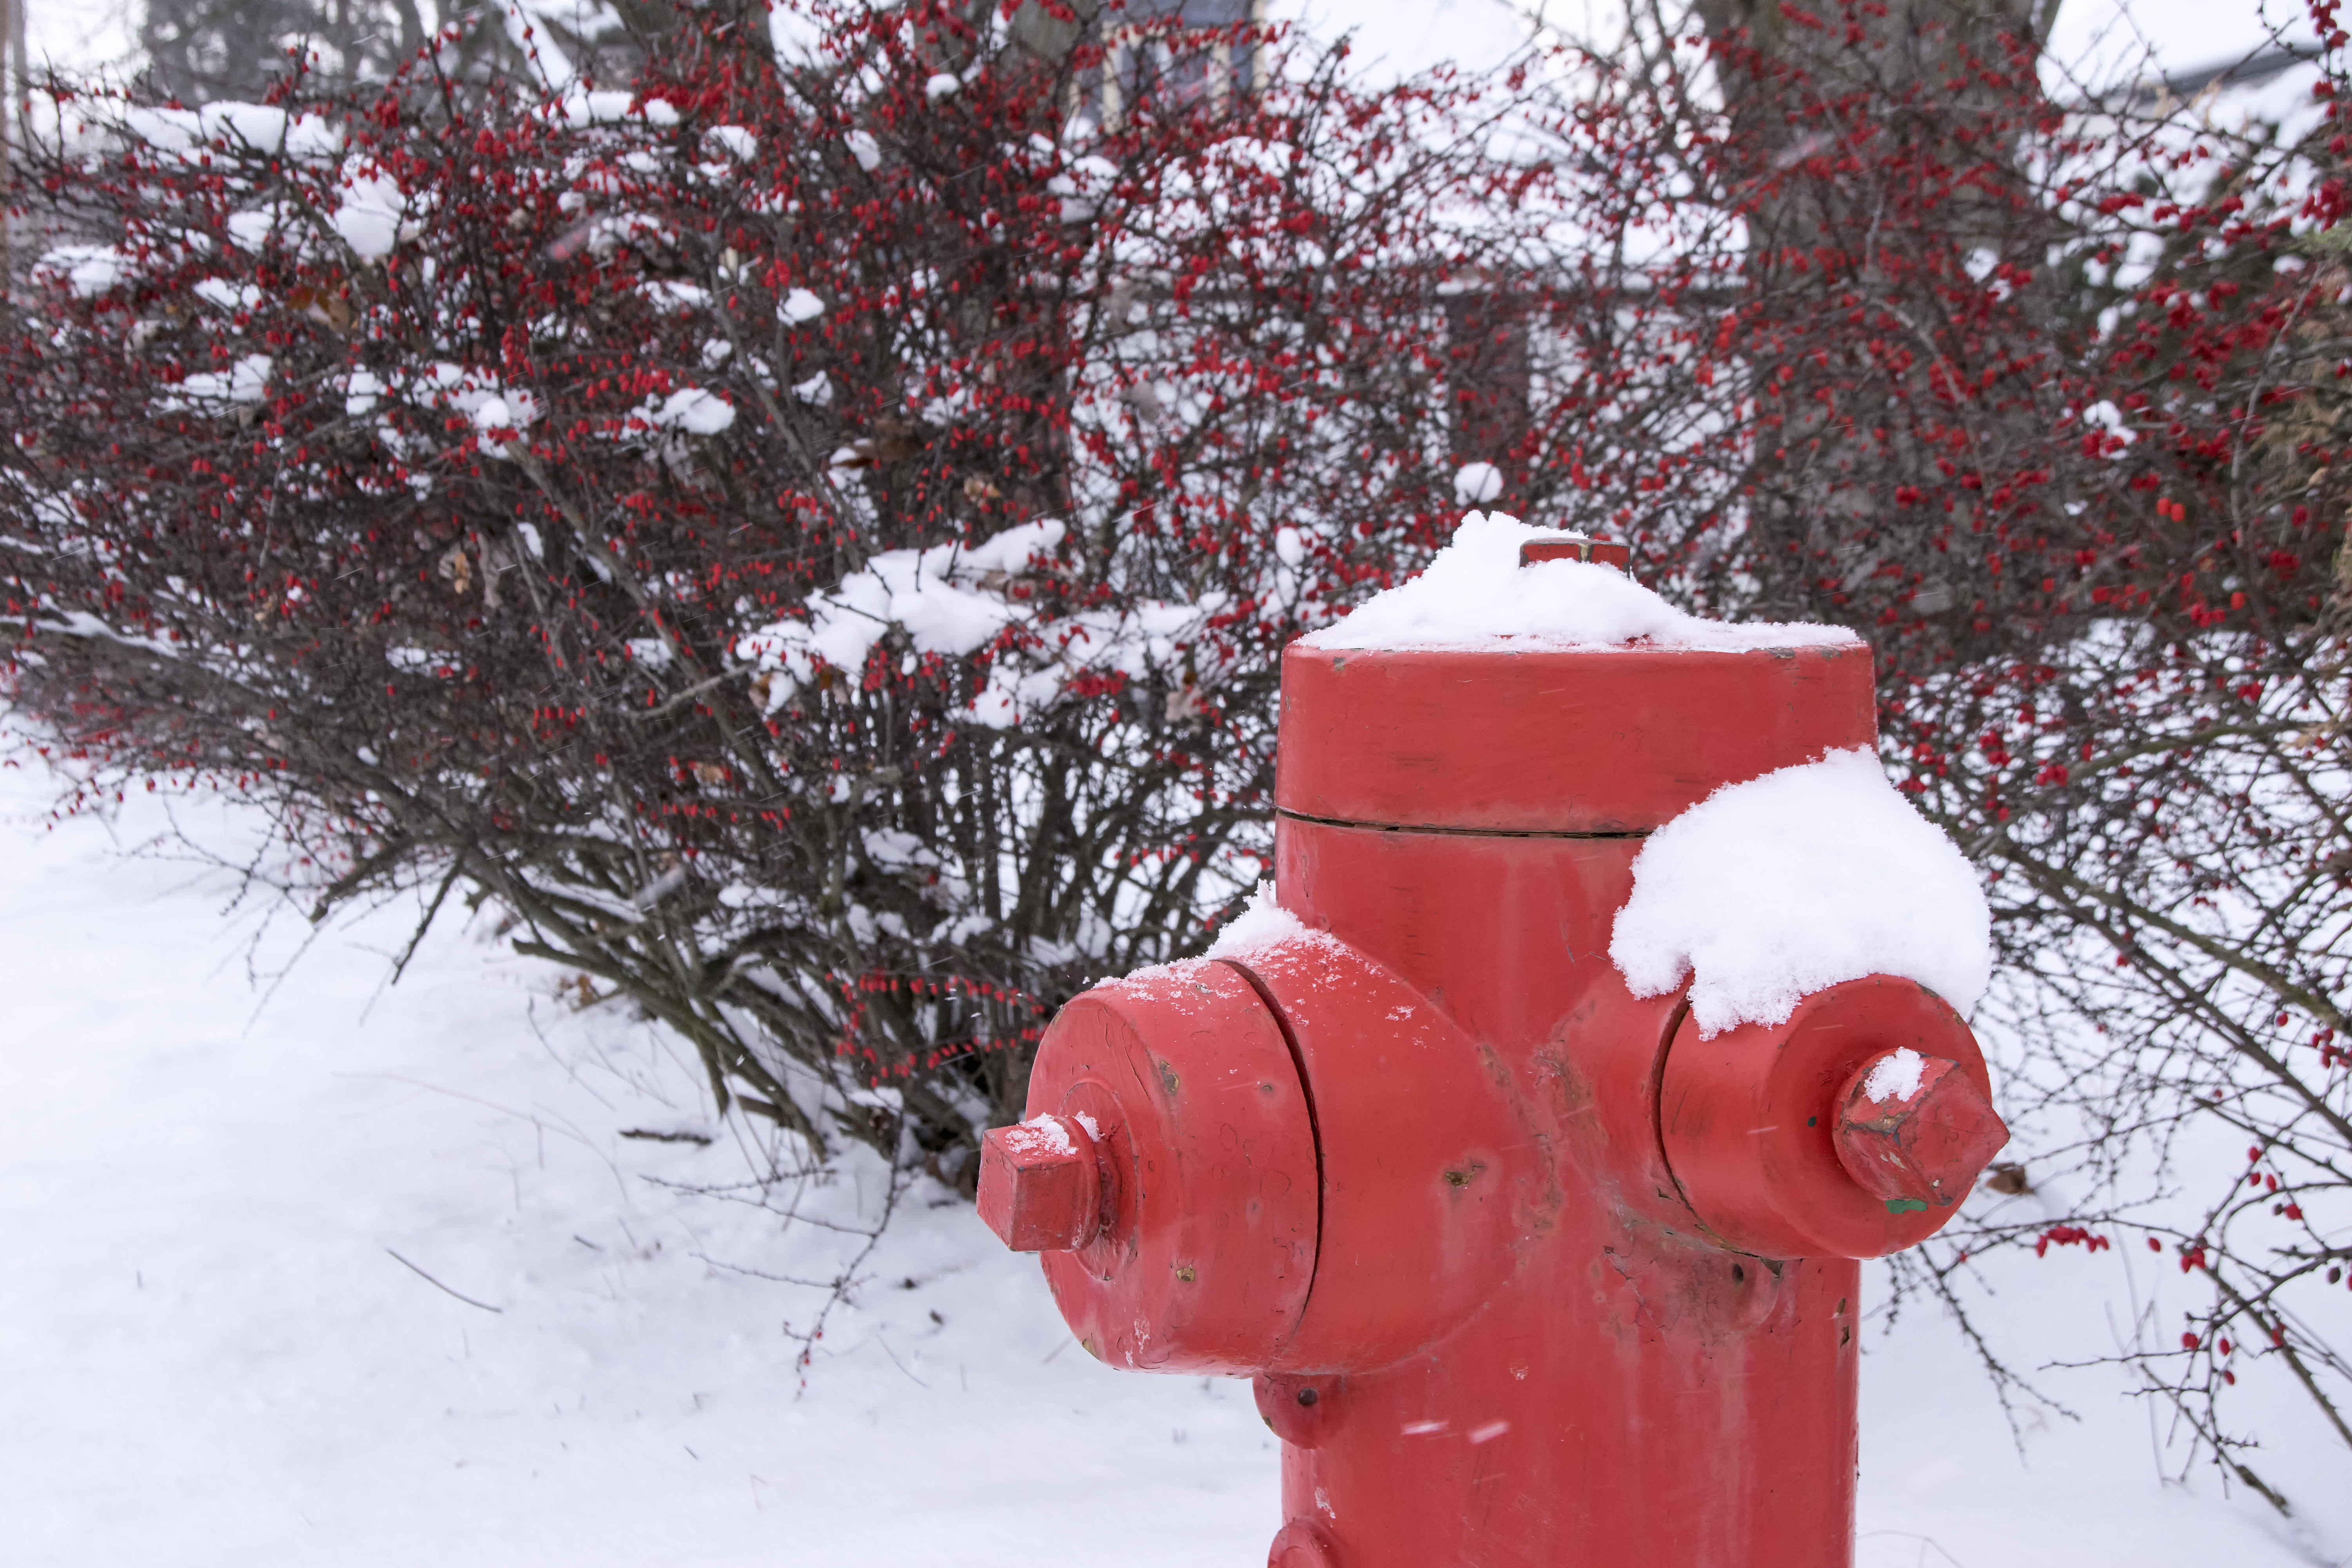
tree, nature, branch, snow, winter, red, weather, season, canada, snowman, quebec, sherbrooke, freezing